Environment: real
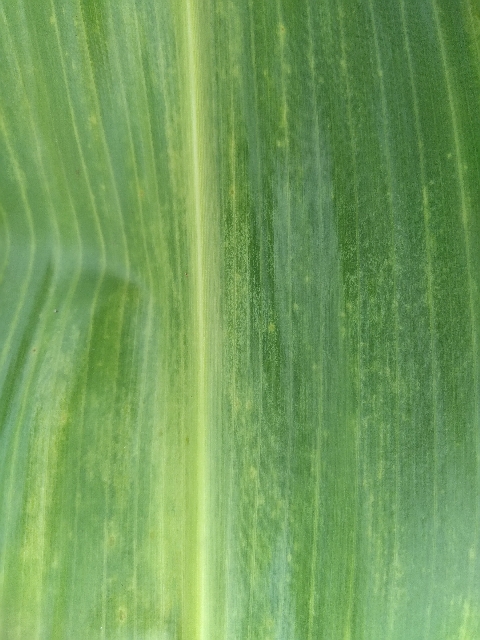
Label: lethal_necrosis